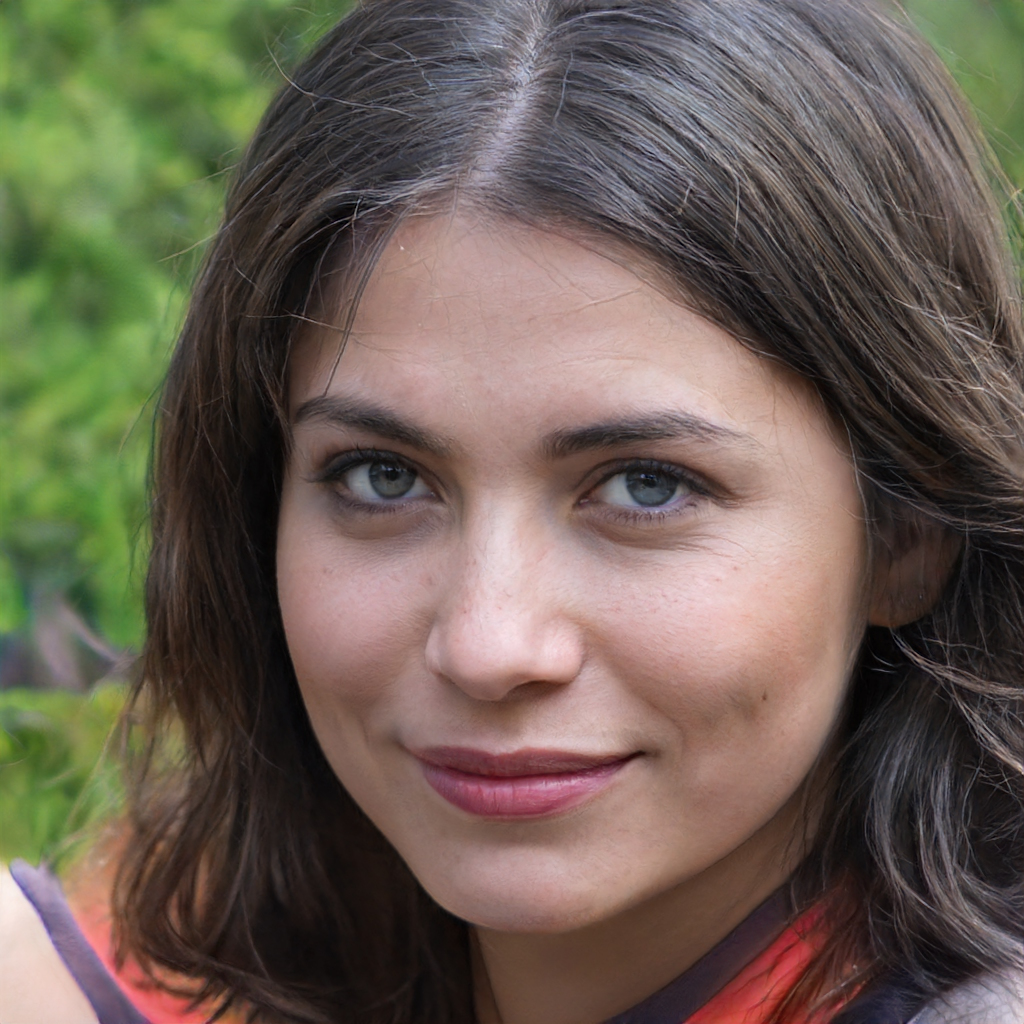
Label: Colored